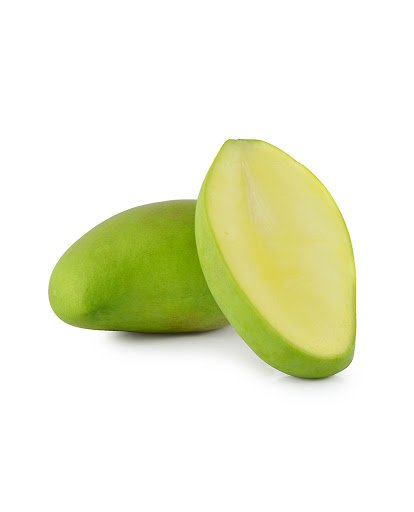
Label: Mango